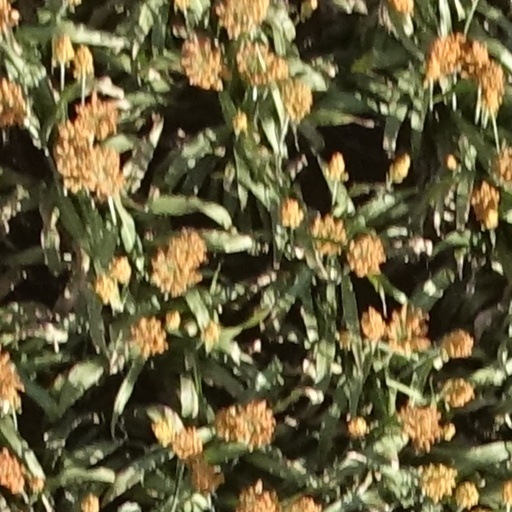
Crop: sorghum